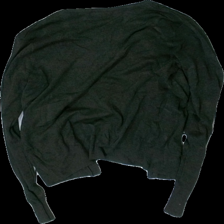
View: back
Type: Cardigan
Category: Ladies
Brand: H&M
Colors: Green
Material: 100% viscose
Cut: Regular
Size: S
Season: All
Price range: 50-100
Recommended usage: Reuse